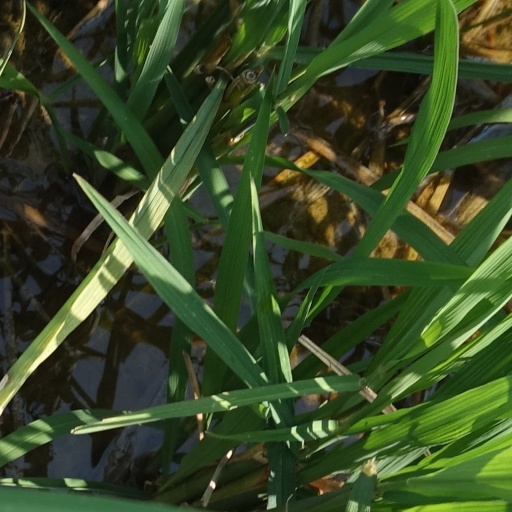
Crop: rice